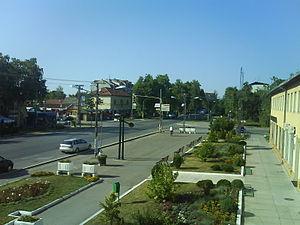
Temerin est une ville et une municipalité de Serbie situées dans la province autonome de Voïvodine. Elles font partie du district de Bačka méridionale. Au recensement de 2011, la ville comptait 19 613 habitants et la municipalité dont elle est le centre 28 227.